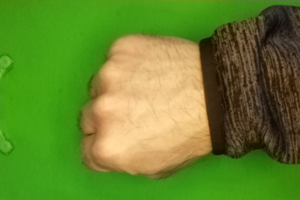
Label: rock